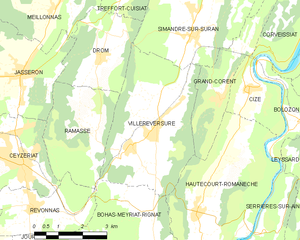
Carte des communes françaises: Villereversure